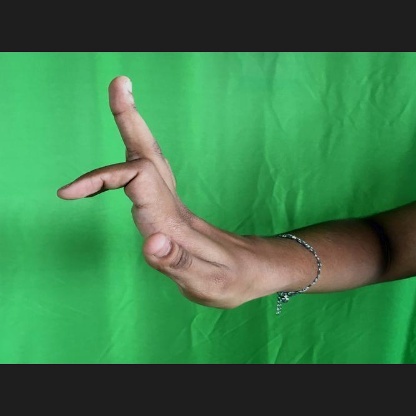
Mudra: Shukatundam